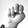
ASL letter: N